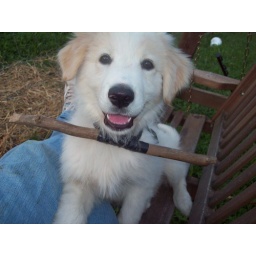
the stick around his neck is to train him to stay in the fence